Slotsholmsgade

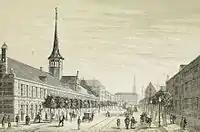
Slotsholmsgade

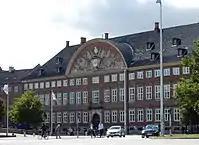
The Chancery Building

The street was originally the site of a dock, Børsgraven, which was created in connection with the construction of Børsen in the beginning of the 17th century. It made it possible for ships to unload goods close to the new market building. The street that ran along the north side of the dock was called Bag Børsen ("Behind Børsen").